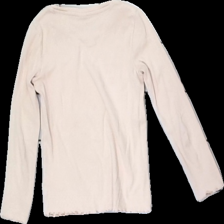
View: back
Type: Top
Category: Children
Brand: Lindex
Colors: Pink
Material: 100% cotton
Cut: Regular
Size: 122
Season: All
Price range: 50-100
Recommended usage: Reuse